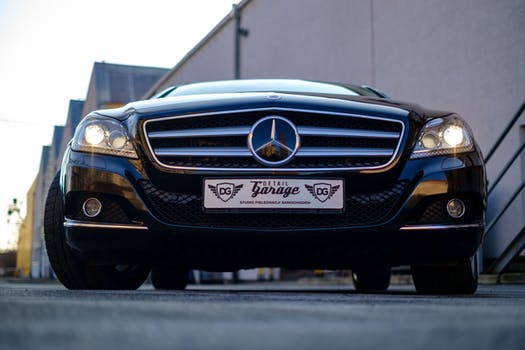
Label: No Watermark